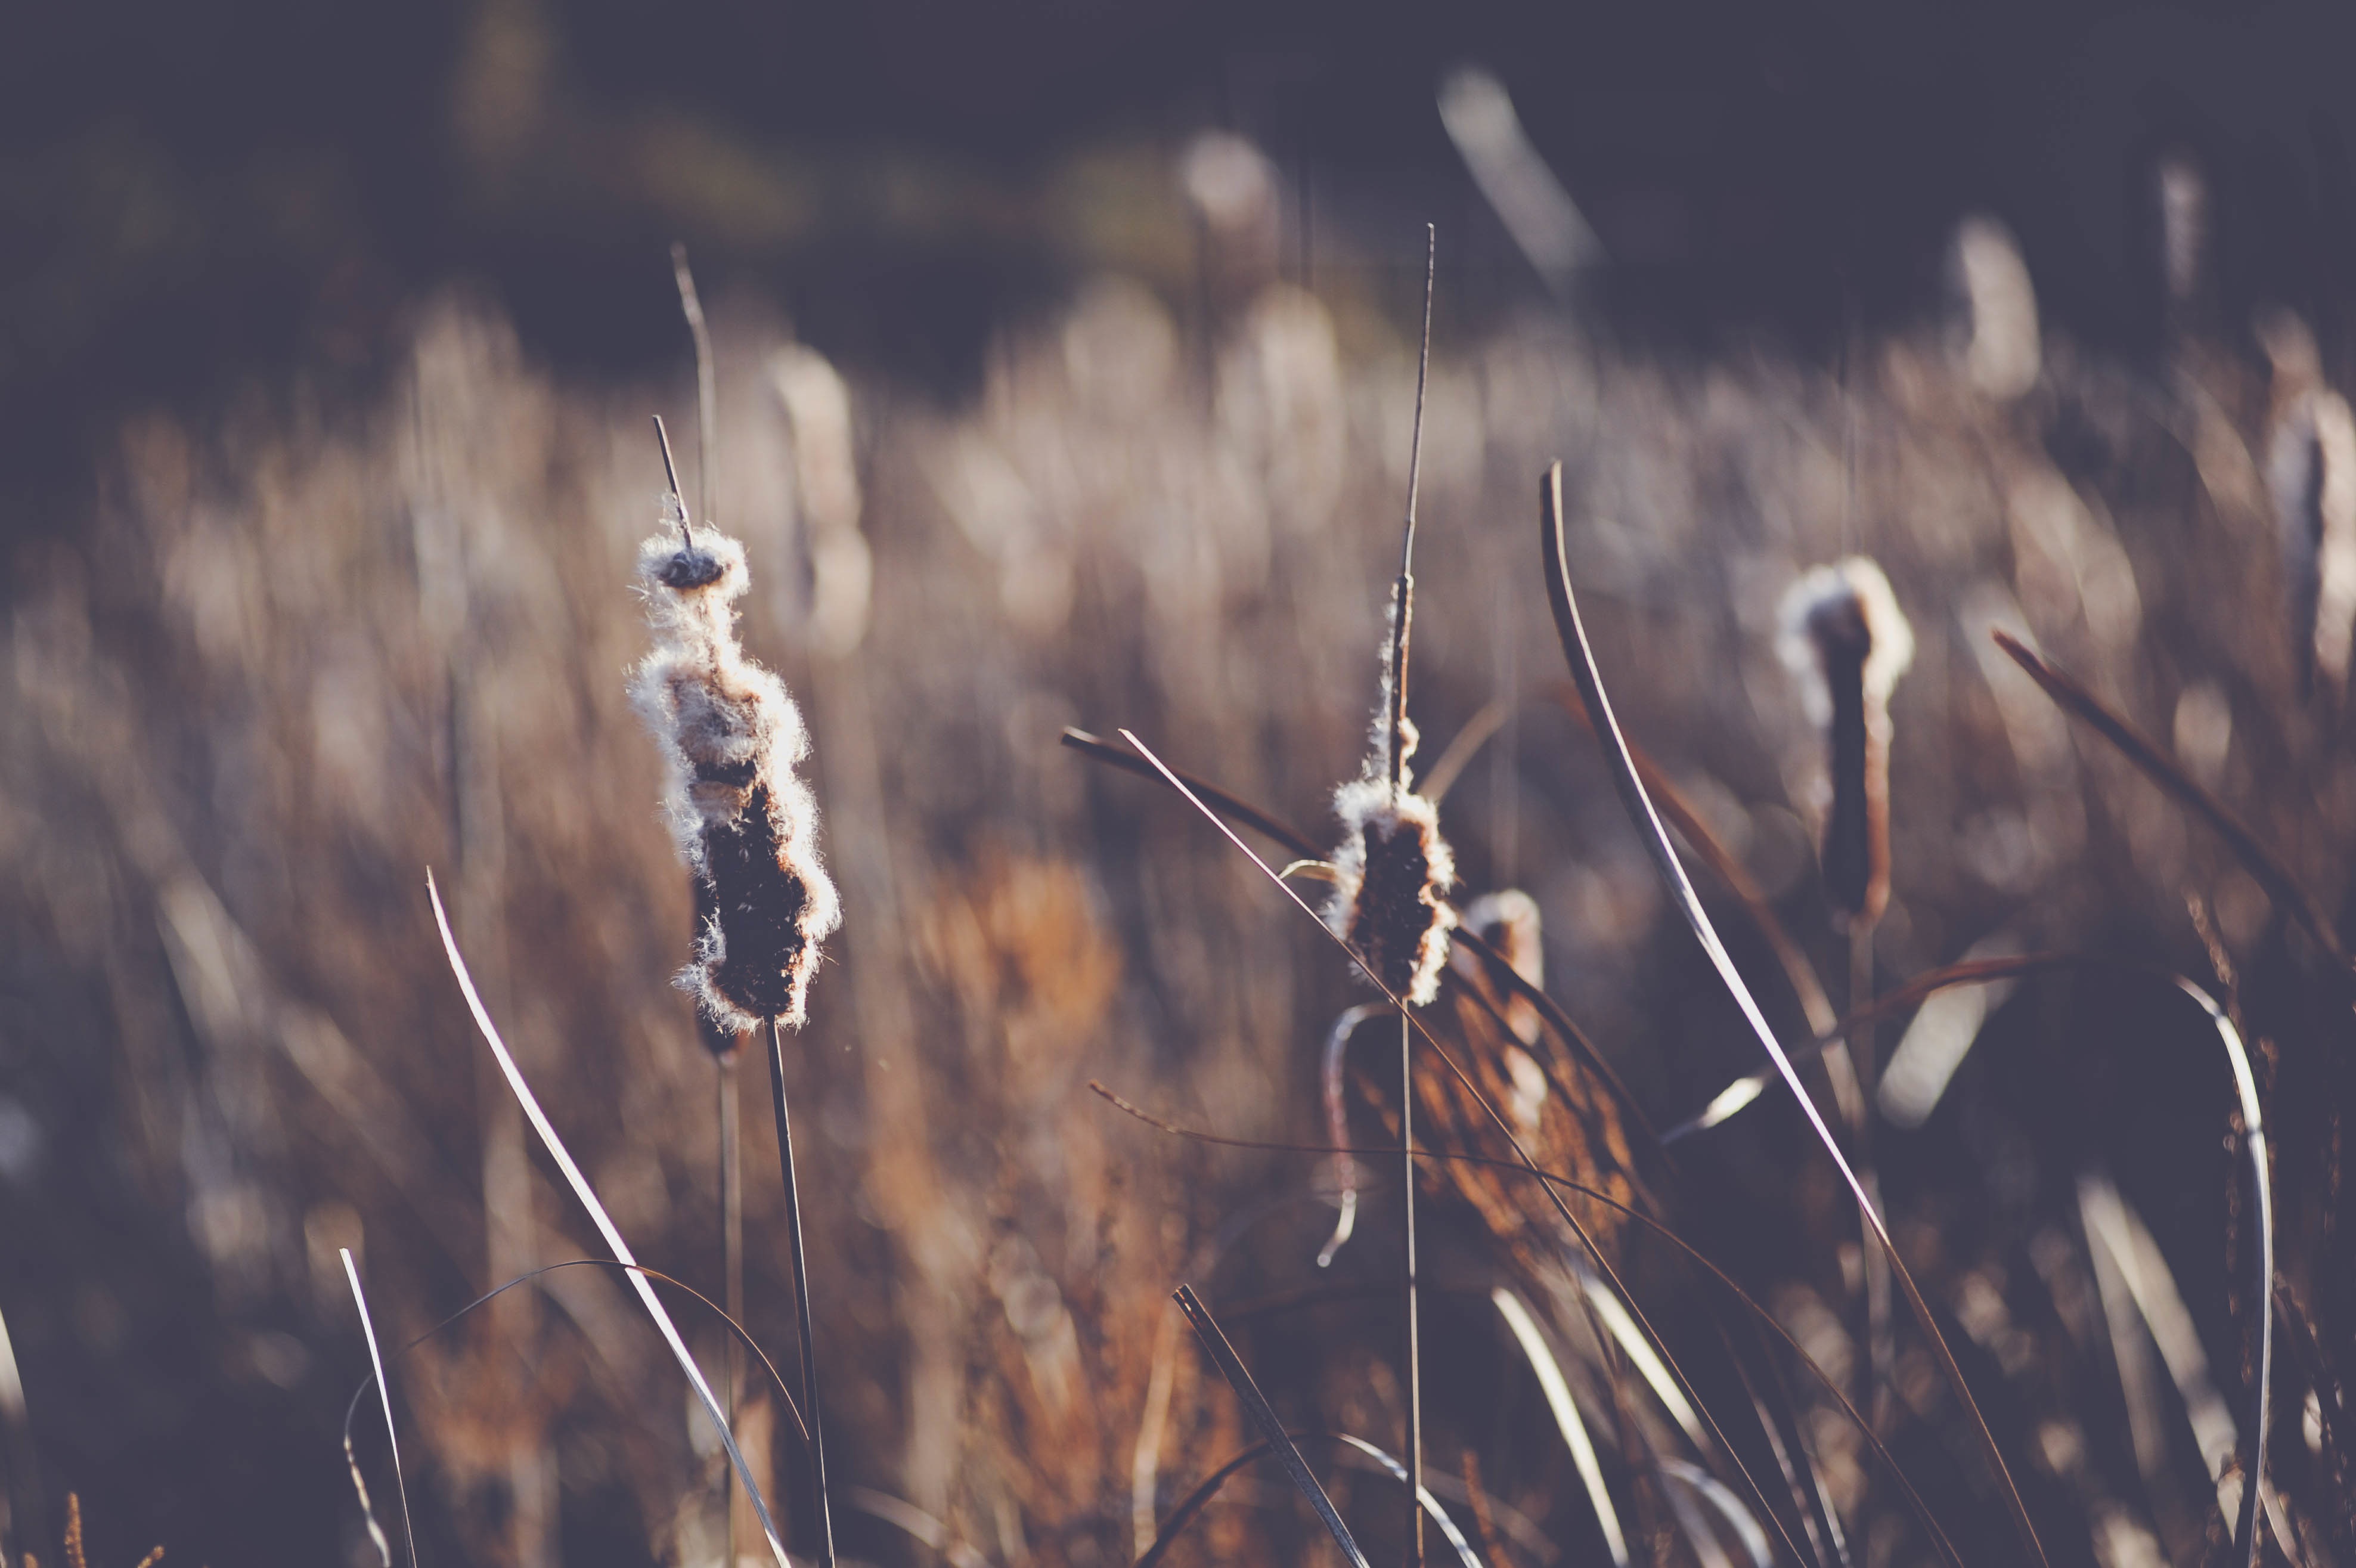
nature, grass, branch, winter, bird, sunlight, leaf, flower, wildlife, autumn, season, grass family